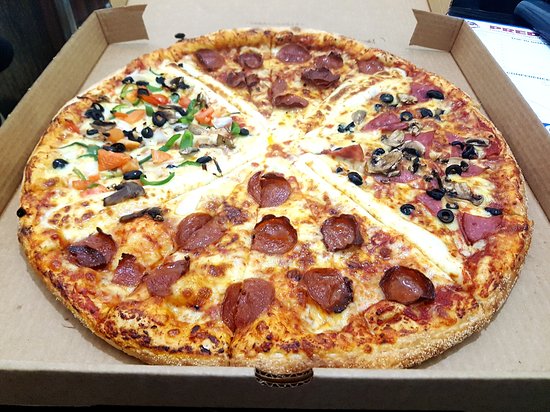
Dish: pizza